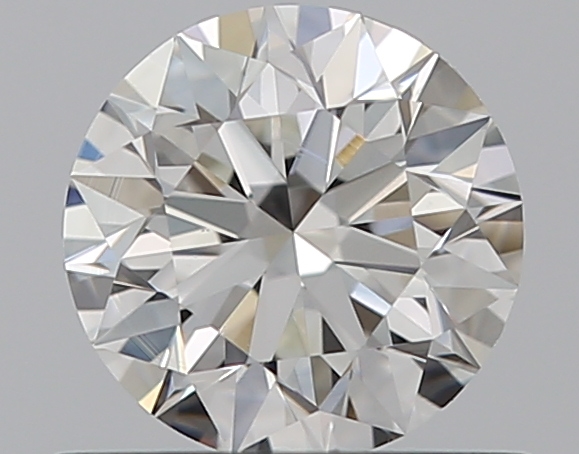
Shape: round
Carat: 0.55
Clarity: VS1
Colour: G
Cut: EX
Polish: EX
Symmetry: EX
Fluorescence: N
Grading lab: GIA
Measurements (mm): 5.19 x 5.22 x 3.27